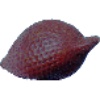
Label: salak